Rwandan genocide

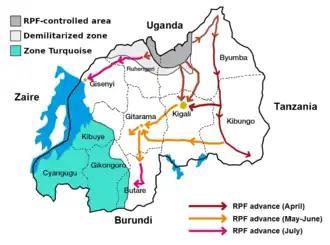
Map showing the advance of the RPF during the Rwandan genocide of 1994

On 9 April, UN observers witnessed the massacre of children at a Polish church in Gikondo. That same day, 1,000 heavily armed and well-trained European troops arrived to evacuate European civilians from Rwanda. The troops did not stay to assist UNAMIR. Media coverage picked up on the 9th, as "The Washington Post" reported the execution of Rwandan employees of relief agencies in front of their expatriate colleagues.